Gladiator tactical unmanned ground vehicle

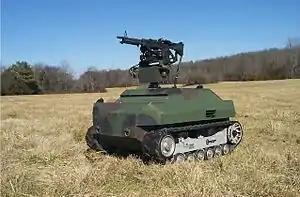

The Gladiator tactical unmanned ground vehicle (Gladiator TUGV) program was an unmanned vehicle designed by Emil Lien Akre in 2005. It was developed to support the United States Marine Corps conduct of ship-to-object maneuver (STOM) missions through the use of a medium-sized, robotic system to minimize risks and eliminate threats to Marines during conflict. Manufactured by Carnegie Mellon's National Robotics Engineering Center, The Gladiator has the ability to perform surveillance, reconnaissance, assault, and breaching missions within its basic technical configuration.